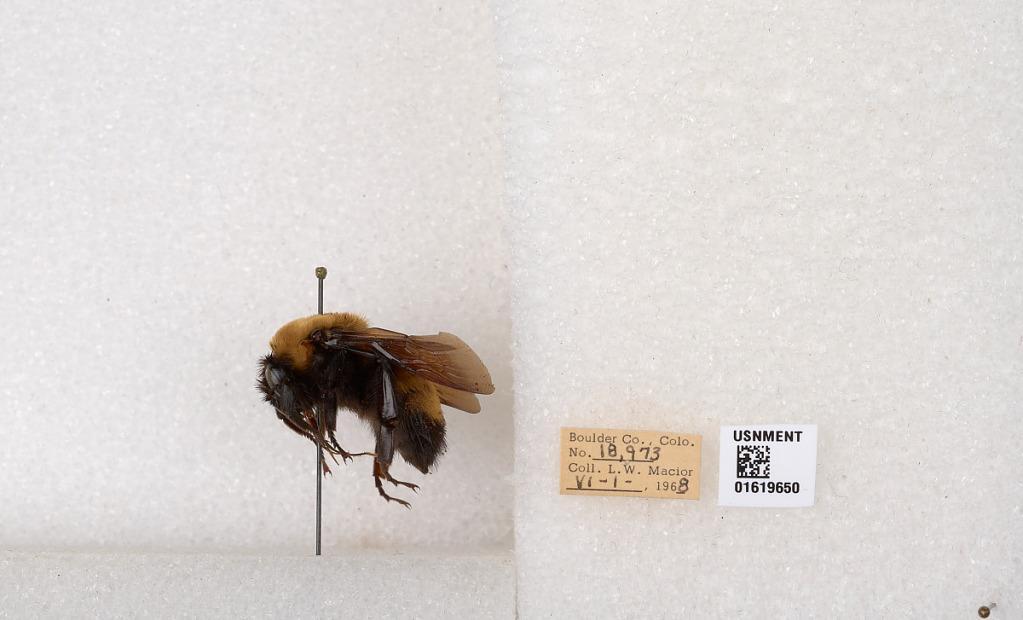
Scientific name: Bombus (Bombus) nevadensis Cresson